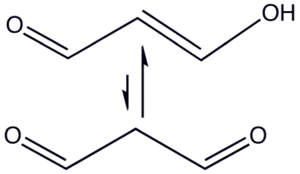
Le malondialdéhyde, ou aldéhyde malonique, est un composé chimique de formule CH₂(CHO)₂. La structure de cette espèce chimique est cependant plus complexe que ce que sa formule pourrait laisser penser, car elle est en fait constituée de deux mésomères en résonance entre lesquels la forme énolique HOHC=CH–CHO prédomine sur la forme dialdéhyde OCH–CH₂–CHO. La forme cis est favorisée dans les solvants organiques tandis que c'est la forme trans qui est favorisée en solution aqueuse.